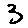
Label: 3